Sherry Alberoni

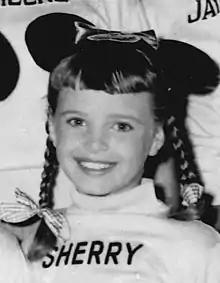
Sherry Alberoni as a Mousketeer on "The Mickey Mouse Club", circa 1956

Sharyn Eileen "Sherry" Alberoni (born December 4, 1946) is a former American child actress. She got her start as a Mouseketeer on the weekday ABC television program "The Mickey Mouse Club". As an adult, Alberoni became a voice artist for Hanna-Barbera Productions. Besides providing voices for numerous incidental characters in series such as "Jeannie", Alberoni is best known as the voice of nasty rich-girl Alexandra Cabot from "Josie and the Pussycats"; "superhero-in-training" Wendy from the first season of "Super Friends"; the heroic robot Bo in "Mighty Orbots"; and Glumdalclitch in "The Three Worlds of Gulliver". In 1971, she starred alongside Patty Andrews in the Sherman Brothers stage musical, "Victory Canteen".